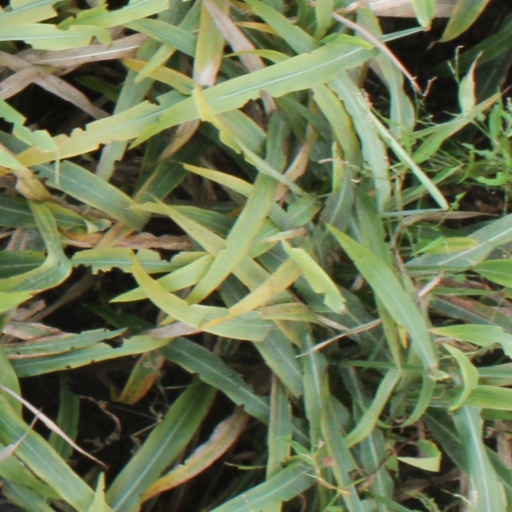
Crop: sorghum